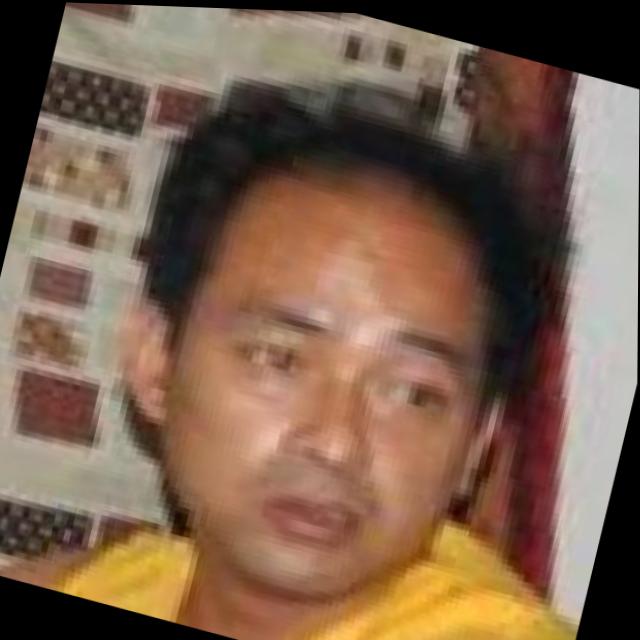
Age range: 21-44